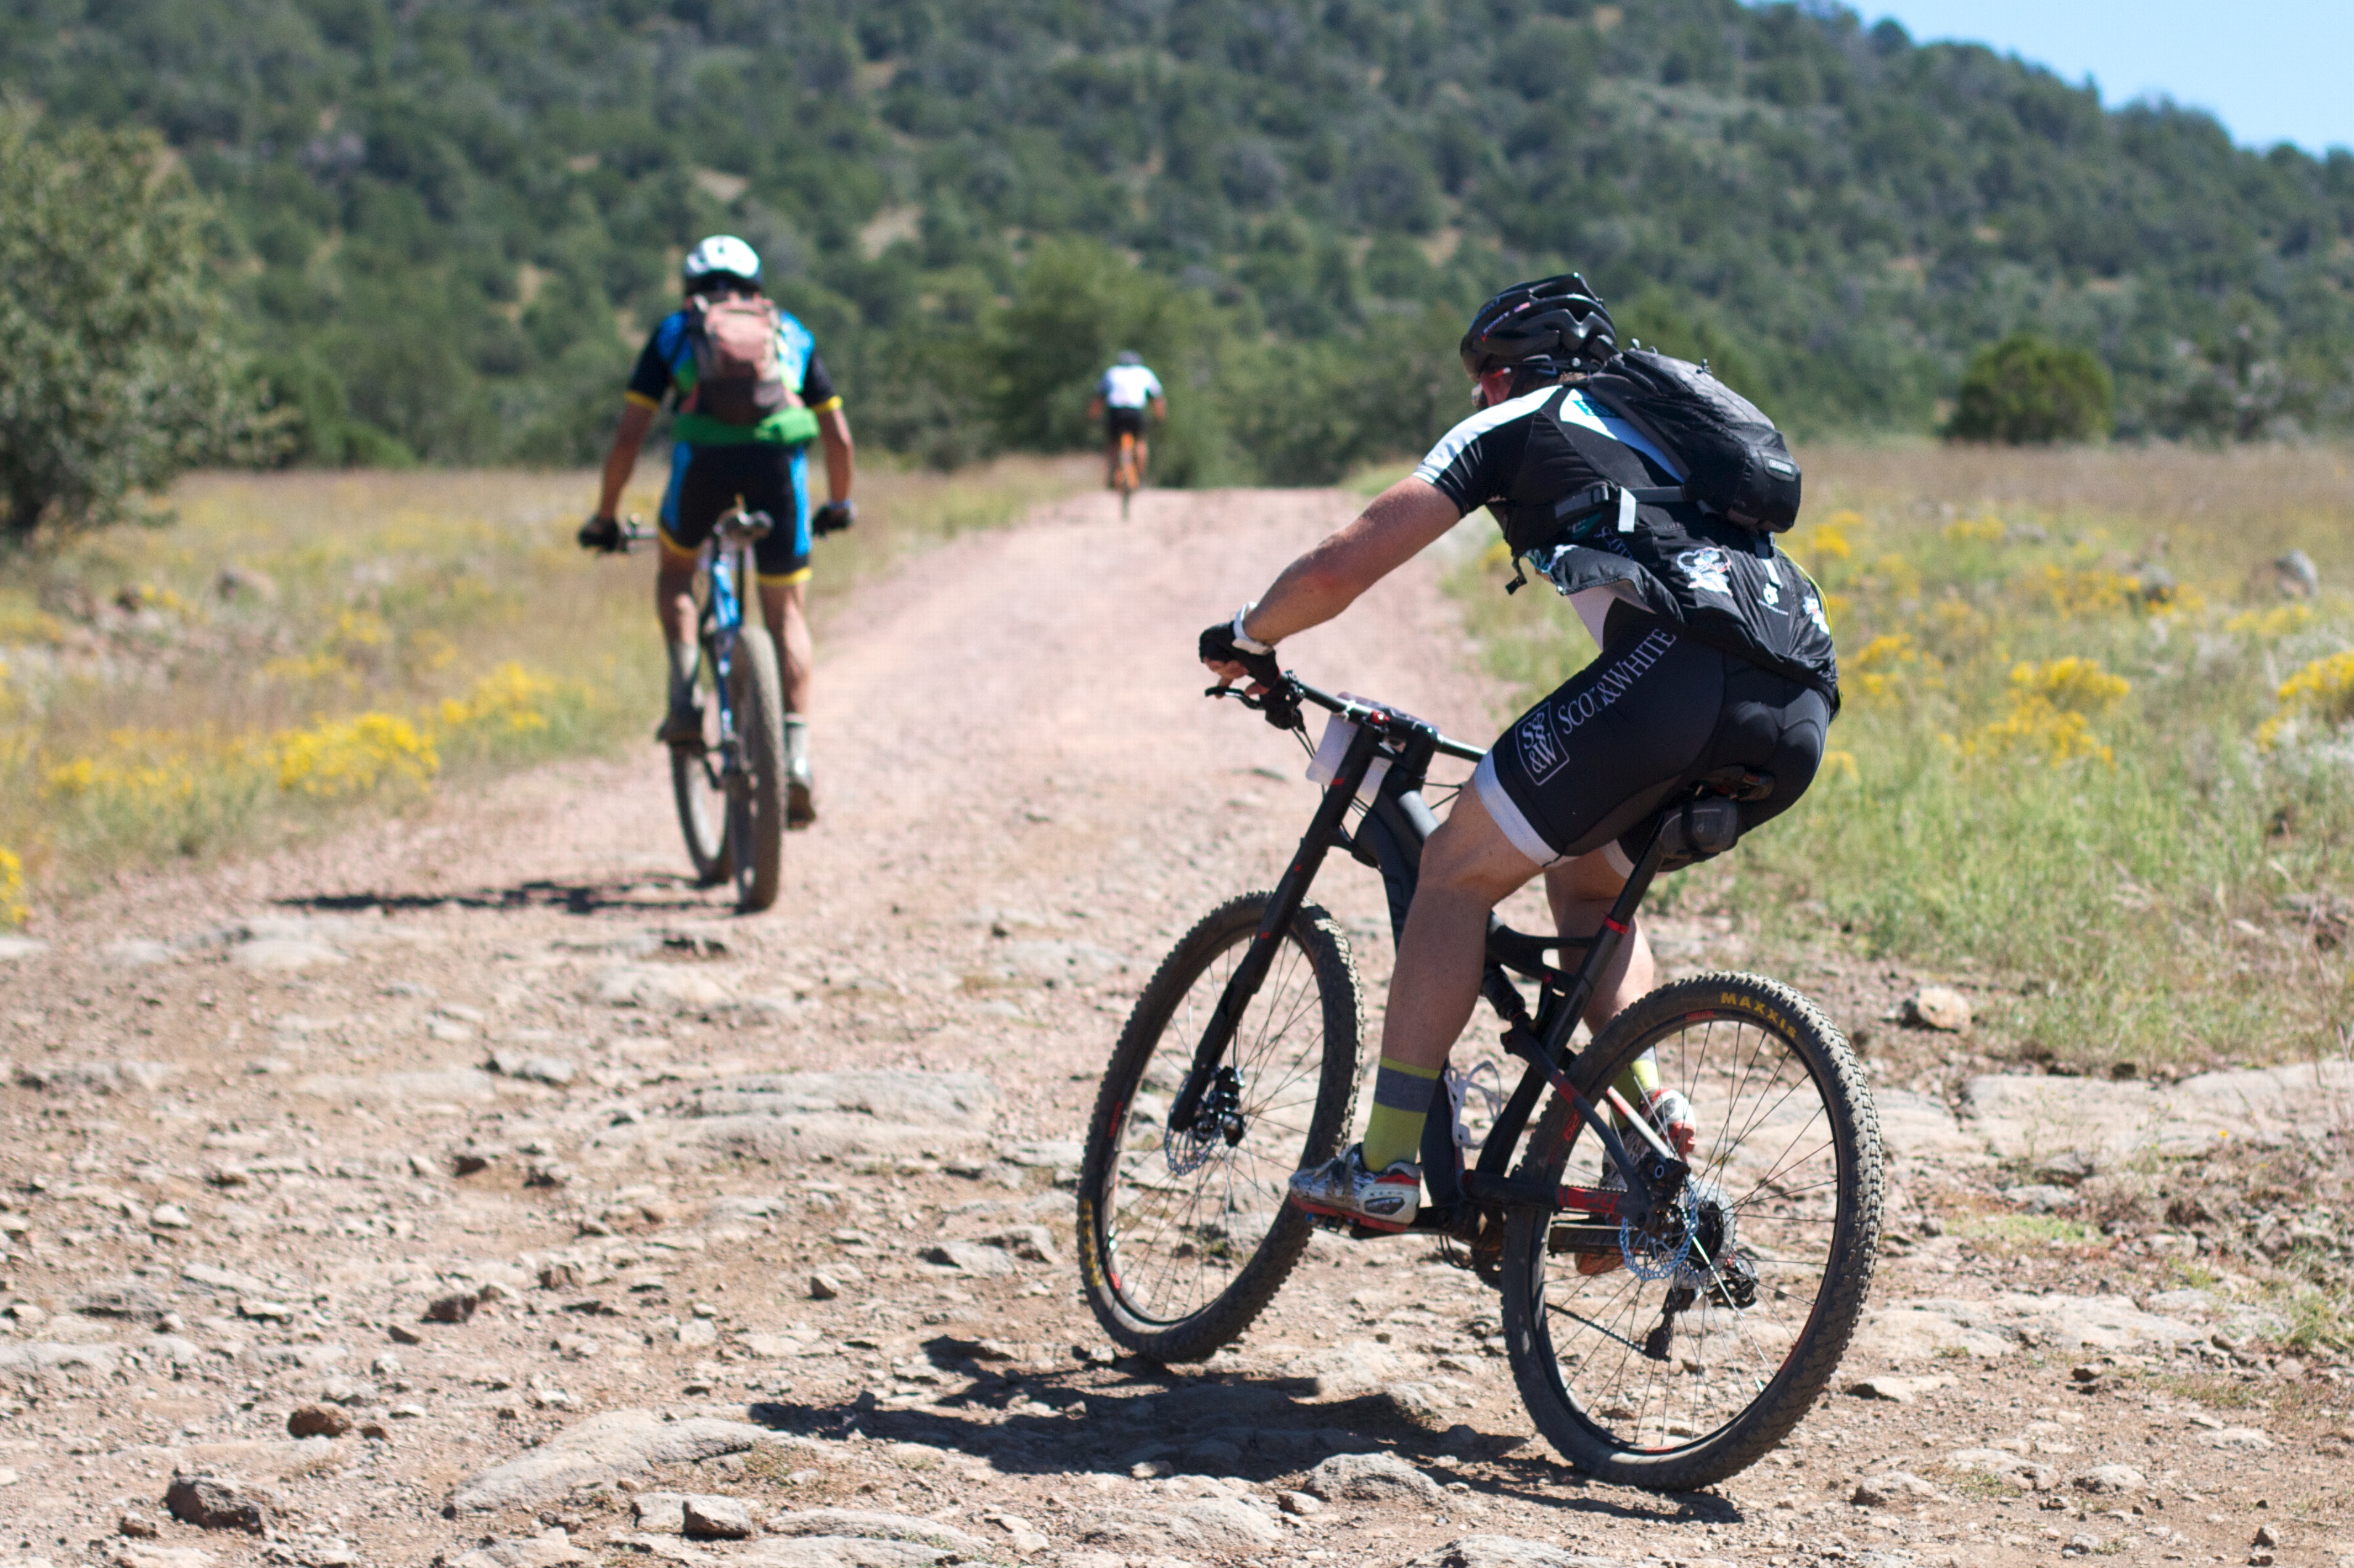
bicycle, vehicle, soil, extreme sport, sports equipment, mountain bike, cycling, race, sports, fotr, freeride, mountain biking, road cycling, land vehicle, cycle sport, cyclo cross bicycle, cyclo cross, bicycle racing, downhill mountain biking, road bicycle, racing bicycle, mountain bike racing, cross country cycling